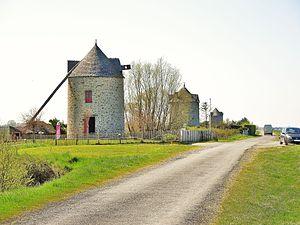
Cherrueix. Route de Cancale, bordée d'anciens moulins à vent.
Cherrueix est une commune française située en bord de mer dans le département d'Ille-et-Vilaine, en Région Bretagne, entre Saint-Malo et Le Mont-Saint-Michel et peuplée de 1 110 habitants.